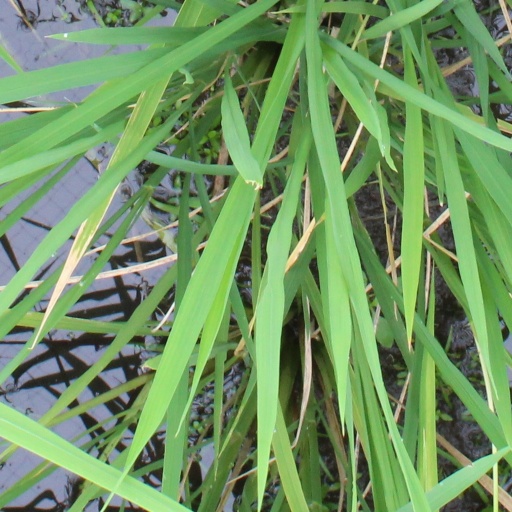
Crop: rice